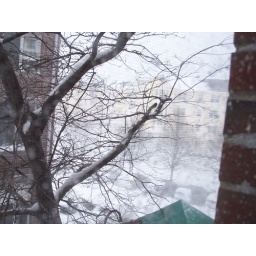
A &amp;quot;normal&amp;quot; view out the window on a snowy day. The ugly yellow building in the background is the Jefferson complex